35th G8 summit

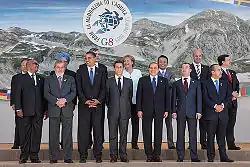
G8+5 family photo.

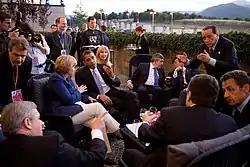
G8 leaders conferring together

The 35th G8 summit was the first summit for US President Barack Obama and was the last summit for British Prime Minister Gordon Brown. It was also the first and only summit for Japanese Prime Minister Taro Aso.